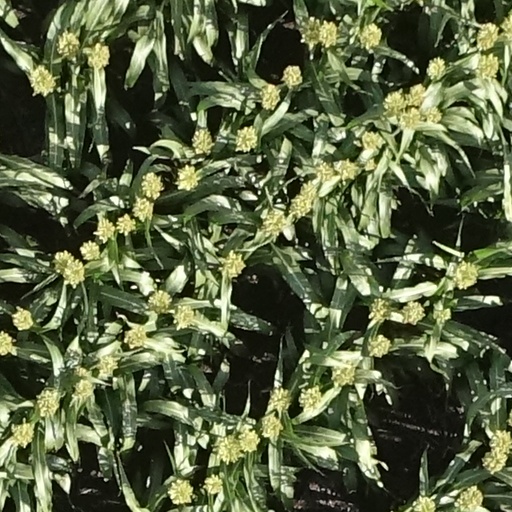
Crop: sorghum